Carlo Ferrario (painter)

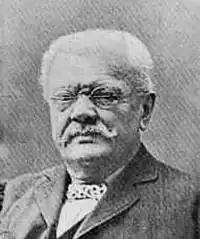
Carlo Ferrario (date unknown)

Carlo Ferrario (7 September 1833, Milan - 11 May 1907, Milan) was an Italian set, costume,